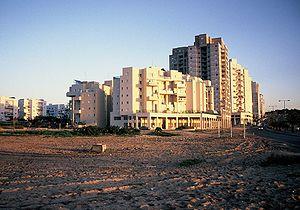
Une ville de développement est une des nombreuses villes créées en Israël dans les années 1950 et au début des années 1960, dans le but de favoriser l'intégration de centaines de milliers de nouveaux immigrants, réputées cependant pour avoir été, dès l'origine, des lieux de marginalisation sociale. La majorité des habitants qui y ont été envoyés étaient des juifs orientaux ou séfarades.